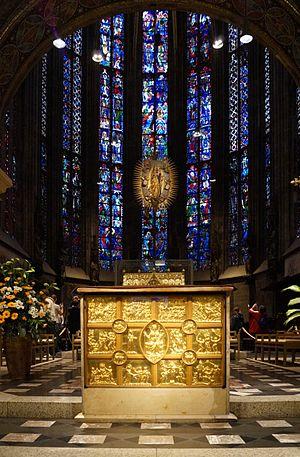
La pala d'oro ou le retable d'or ou encore l'autel d'or d'Aix-la-Chapelle est l'antependium ou façade avant du maître autel de la cathédrale d'Aix-la-Chapelle, datée du premier quart du XIᵉ siècle. Ce chef-d'œuvre de l'orfèvrerie ottonienne est composé de dix-sept plaques métalliques couvertes de feuilles d'or en relief richement décorées, qui constituerait un don de la famille impériale saxonne. Avec l'antependium de Bâle provenant probablement du même atelier, le pala d'oro de Milan de la première moitié du IXᵉ siècle et les plus anciennes parties de la Pala d'oro vénitienne de la basilique Saint-Marc sont les seuls panneaux d'autel en métal du haut Moyen Âge encore conservés.